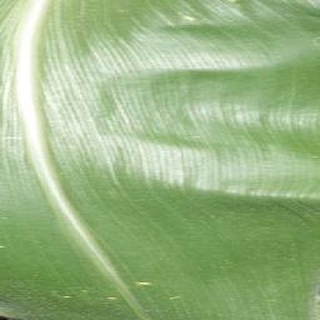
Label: healthy_corn